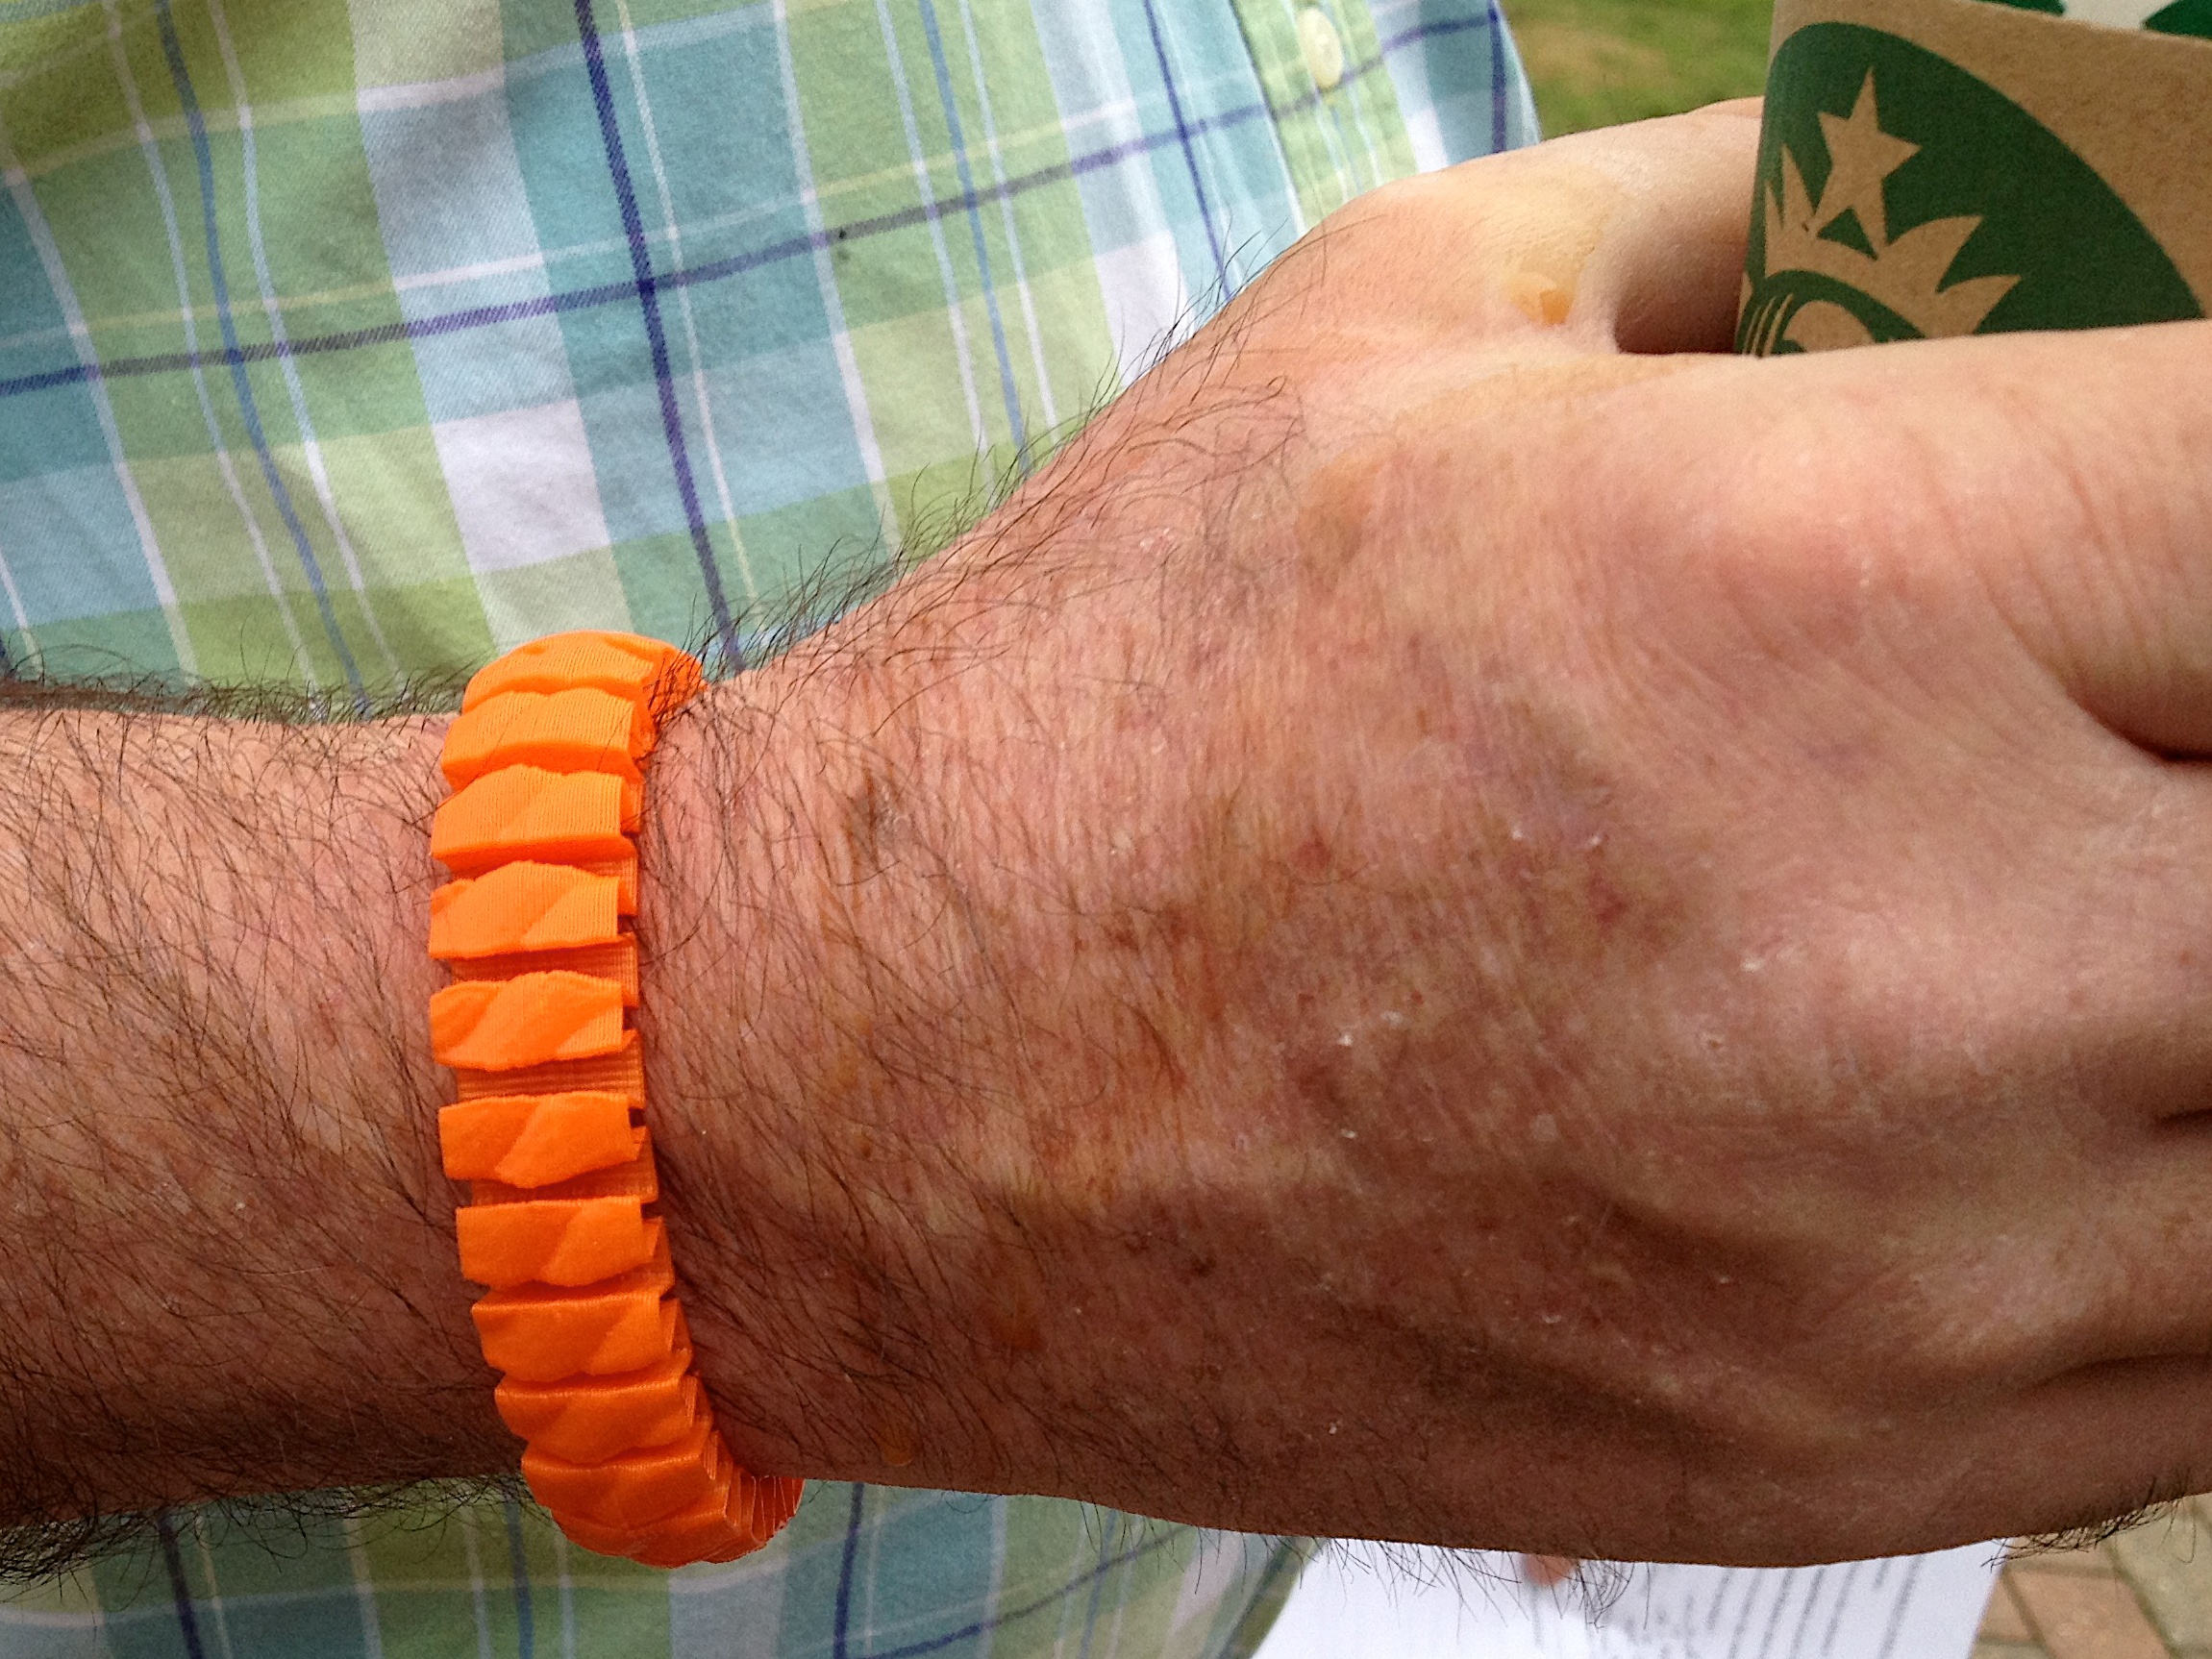
hand, leg, finger, arm, muscle, human body, skin, makerbot, sense